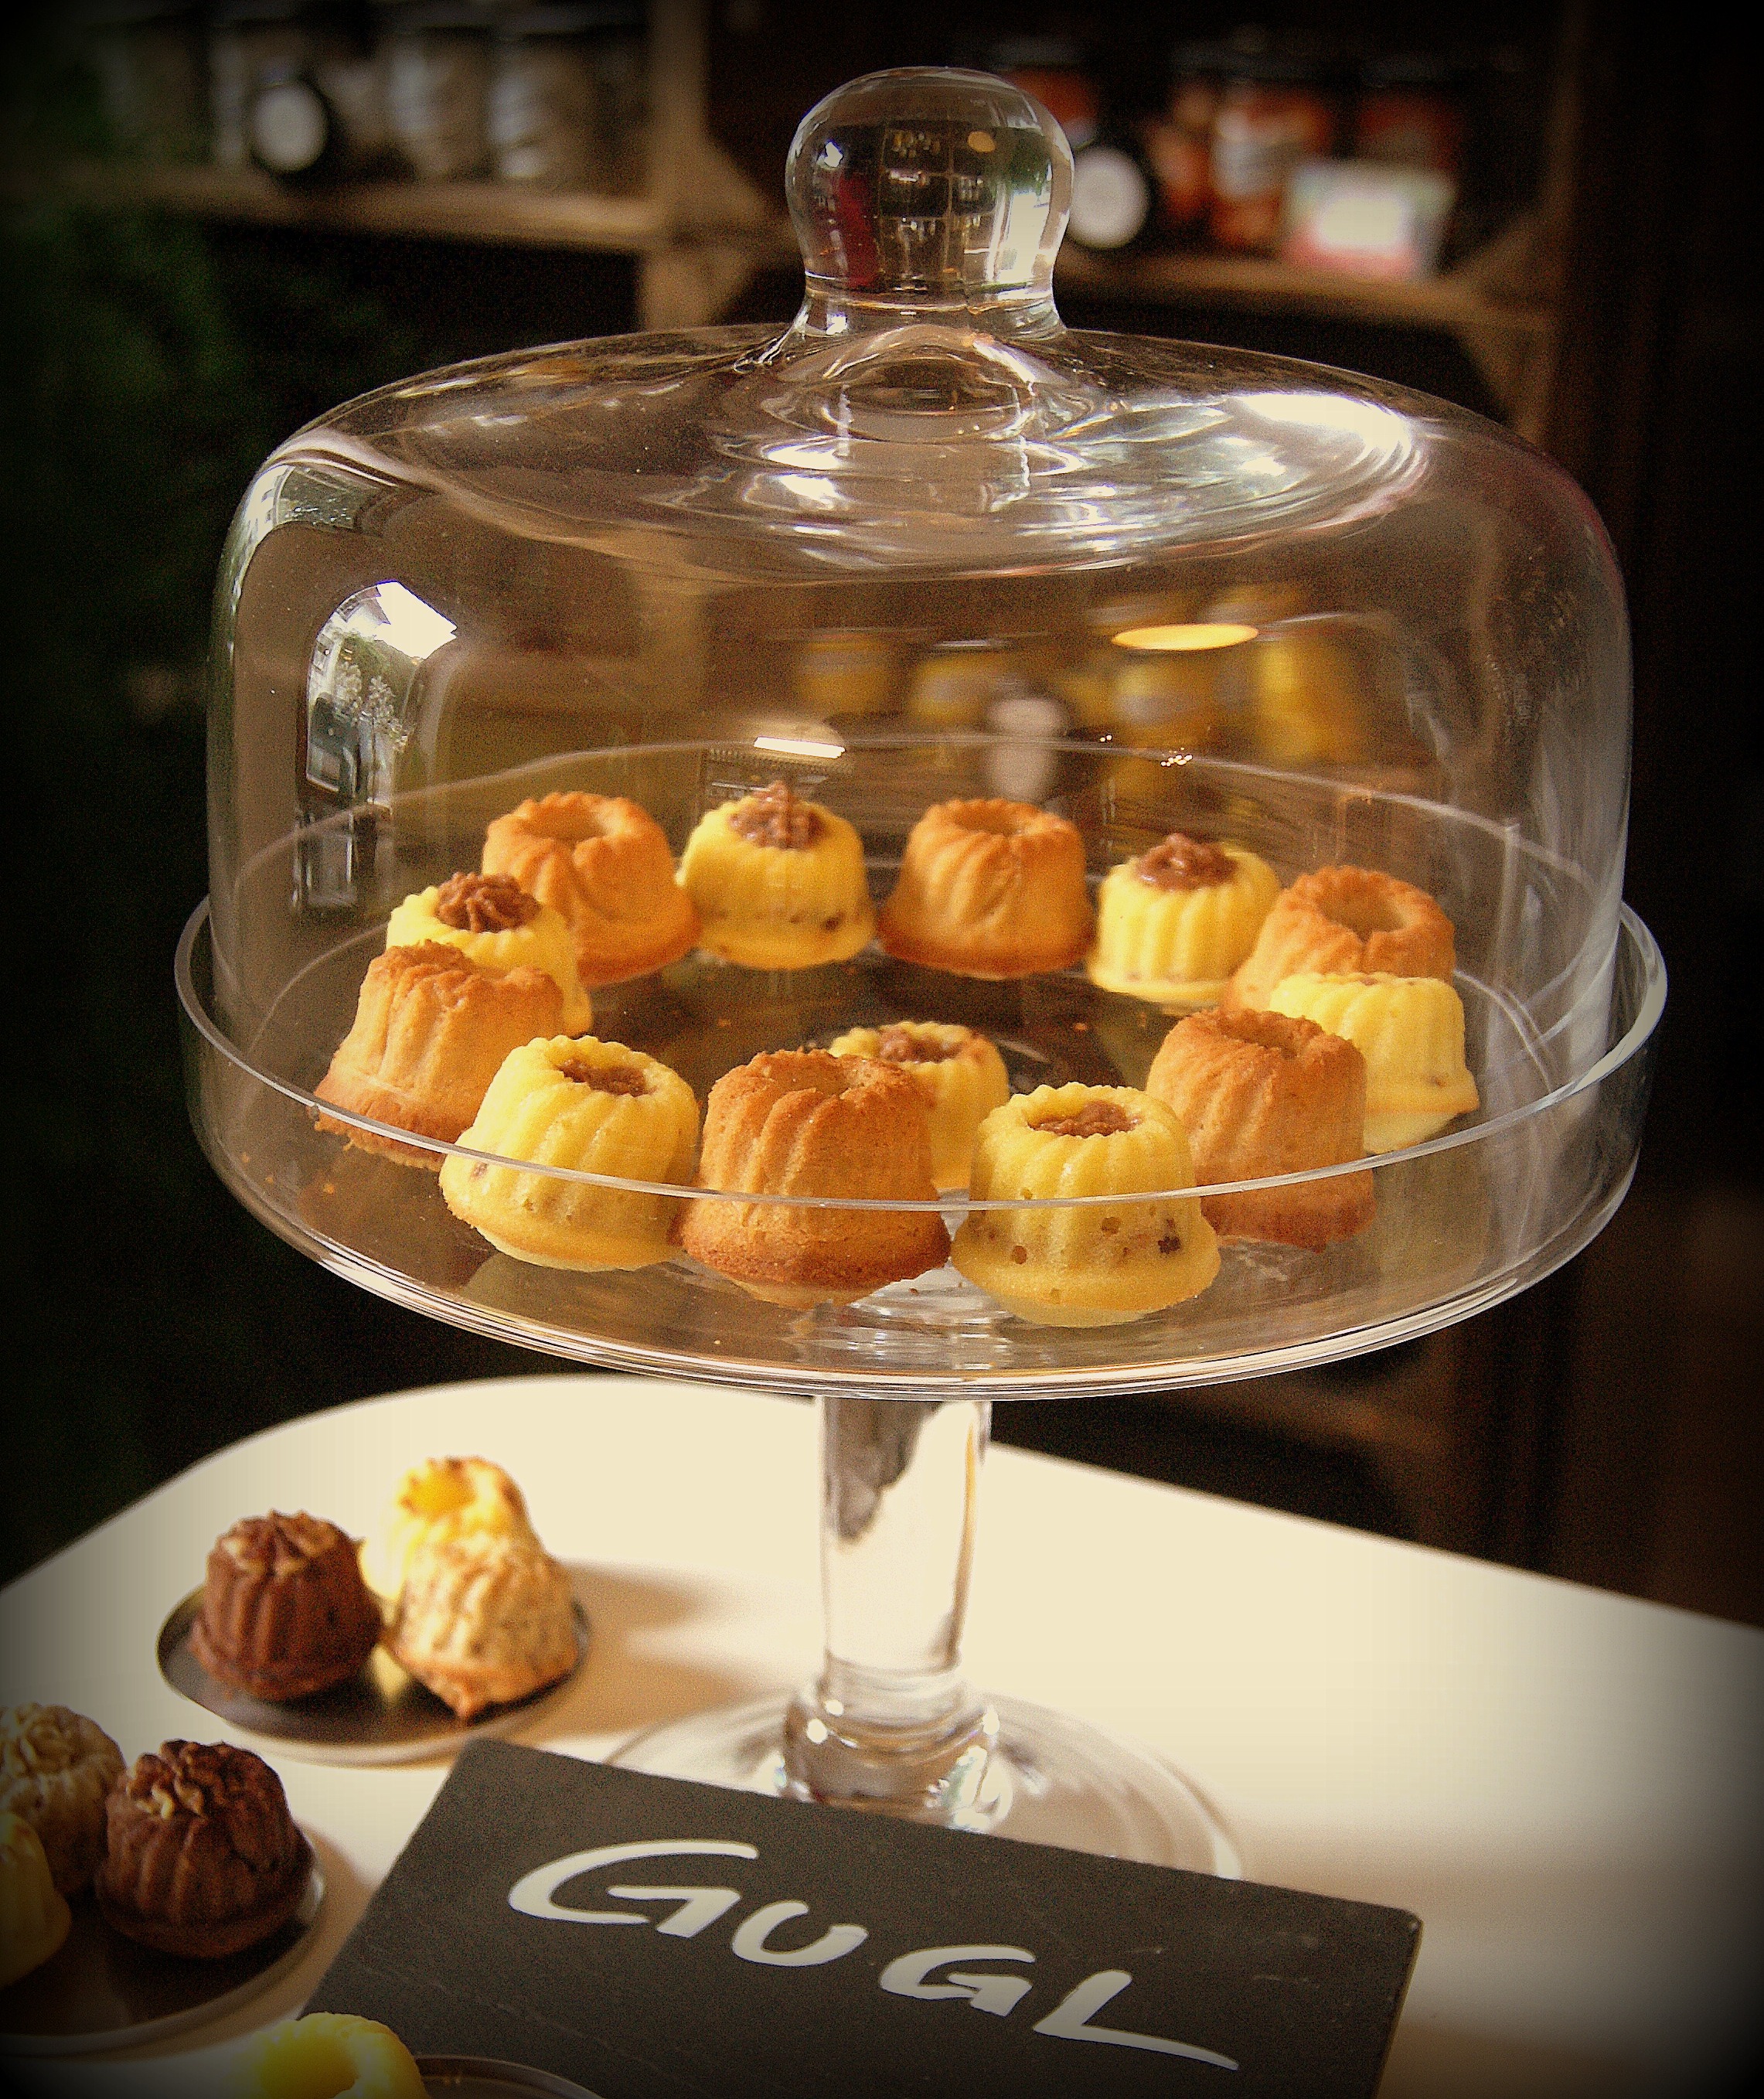
meal, food, produce, breakfast, dessert, delicious, cake, bake, sugar, candy, brunch, flavor, gugl, glass cloche